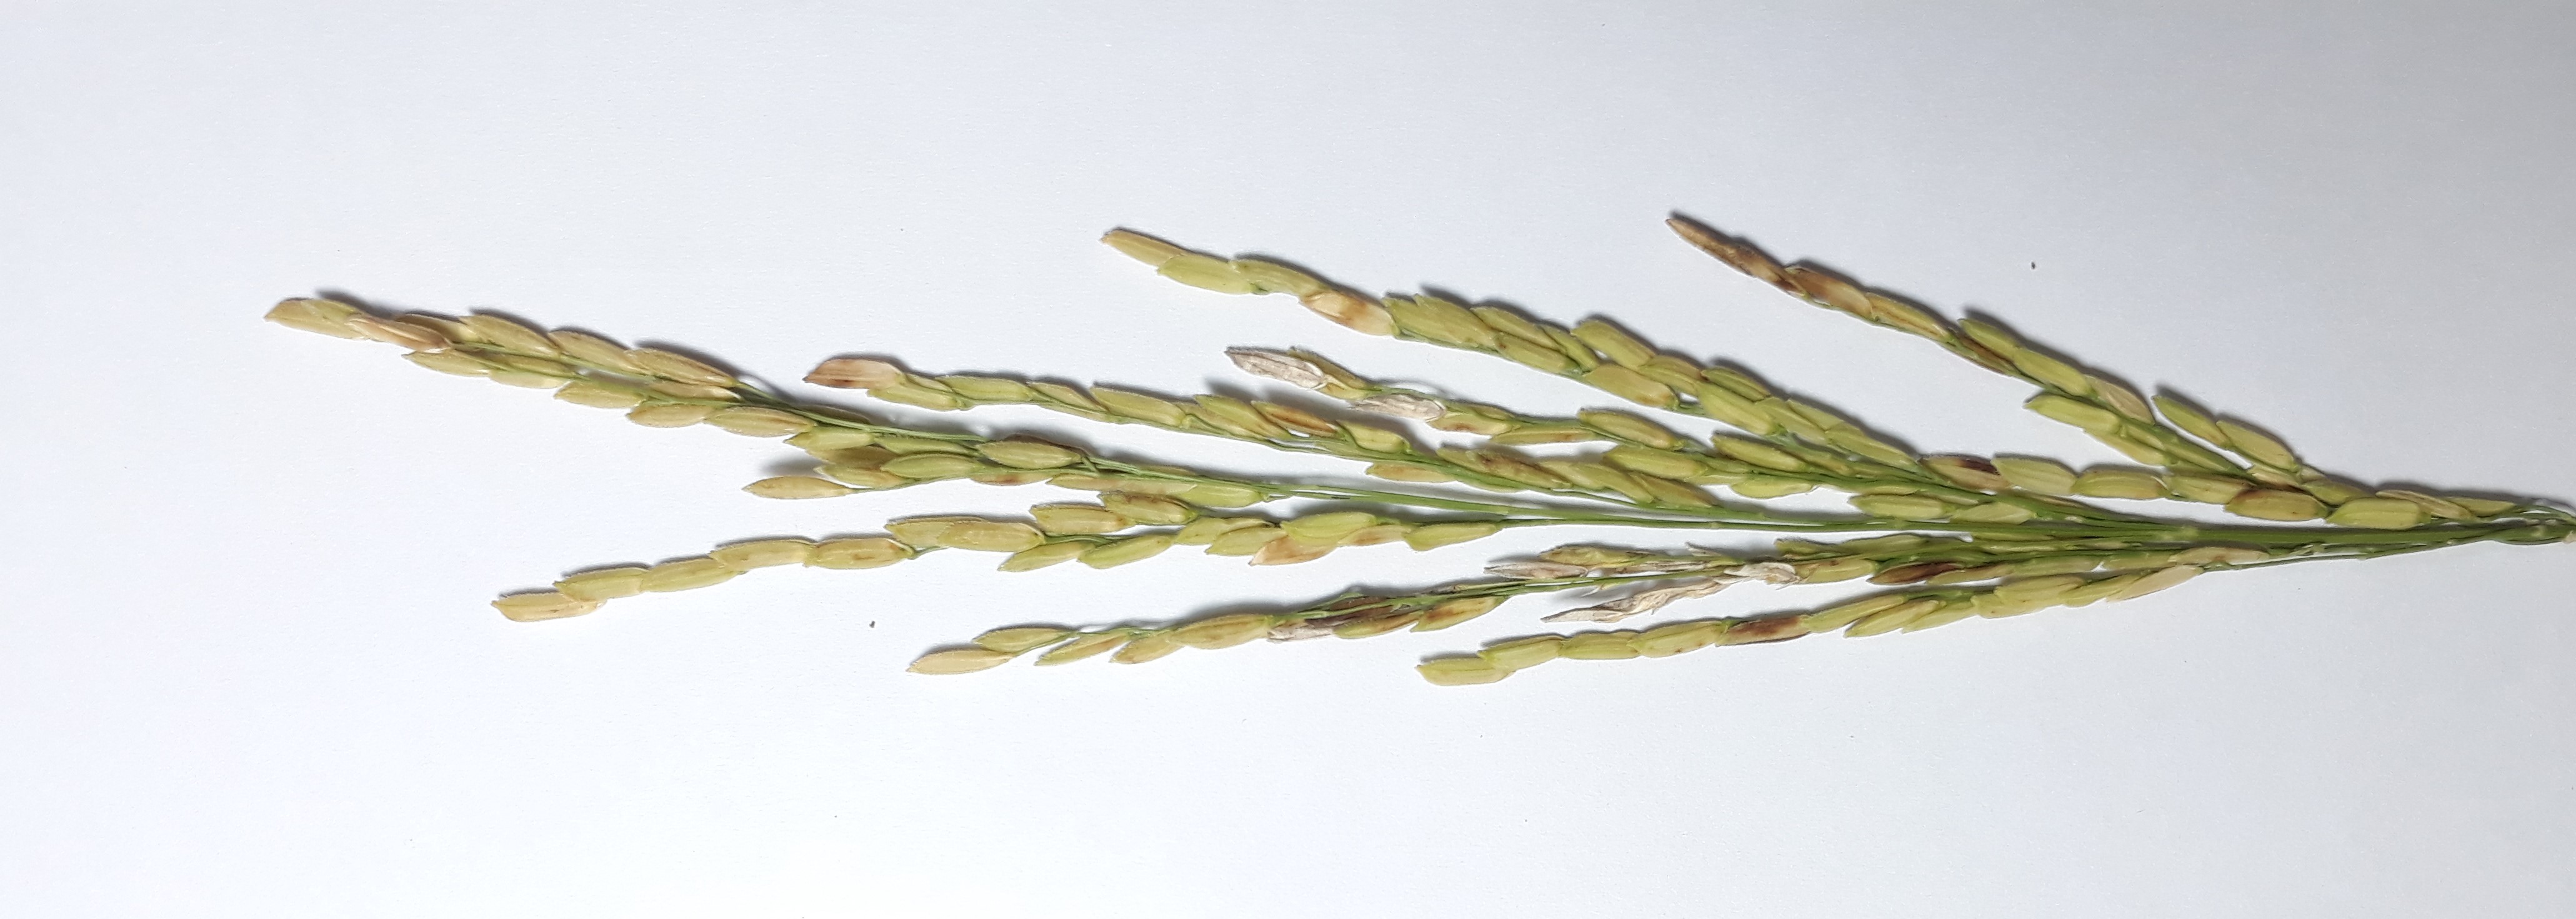
Label: Mild